Arua

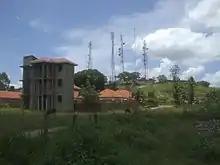
View of Arua Hill

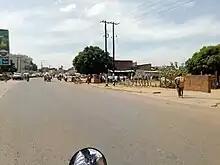
A road in Arua

Arua is an important base for non-governmental organizations working in the West Nile sub-region or serving Western Equatoria in South Sudan and the northeastern Democratic Republic of the Congo. It became an important commercial supply centre and transport route when the Juba - Yei - Morobo - Kaya Road opened, enabling supplies to come into Juba from the south on the Kaya Highway instead of through Khartoum from the north.